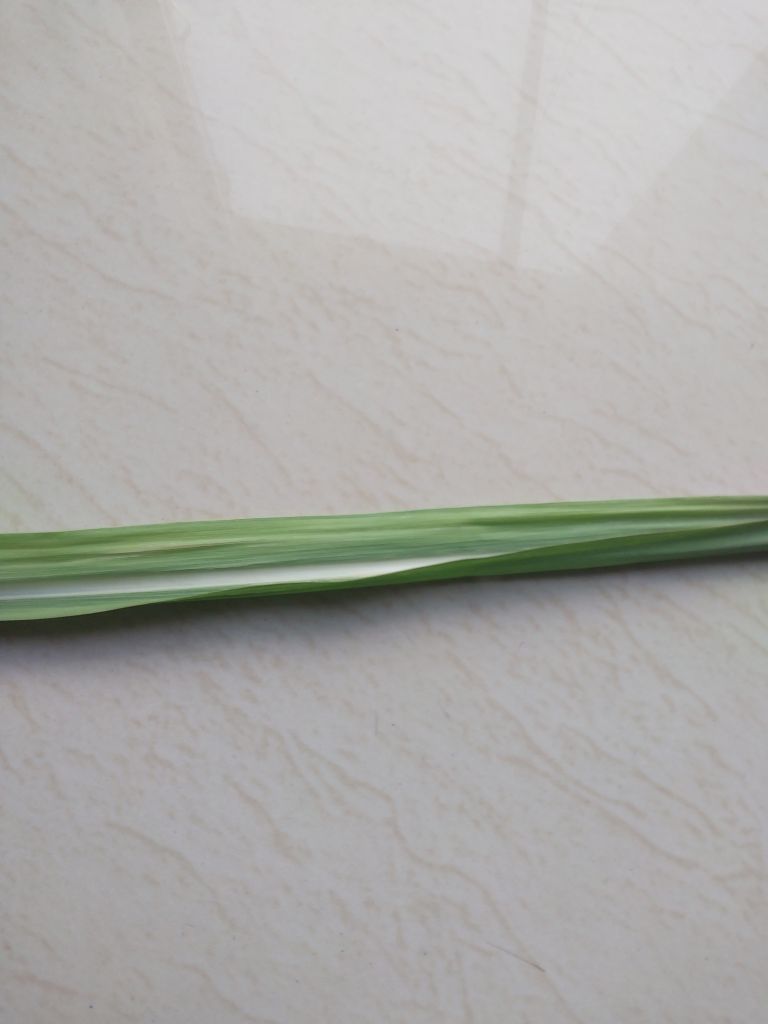
Label: Viral Disease